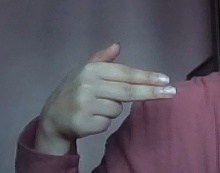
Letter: ghain